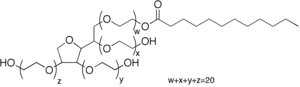
Les polysorbates sont des esters d'acides gras et de polyoxyéthylène sorbitane. Constitués ainsi d'une chaîne aliphatique hydrophobe et d'une « tête » éthoxylée hydrophile, ce sont des molécules amphiphiles utilisées comme tensioactifs, dont la HLB dépend des acides gras en jeu et du nombre de fonctions éthoxy.